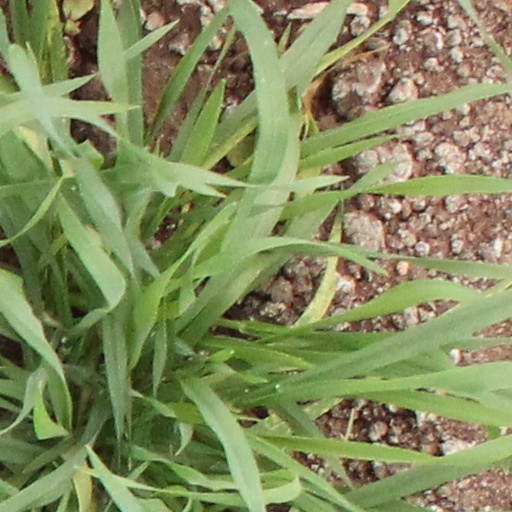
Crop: wheat